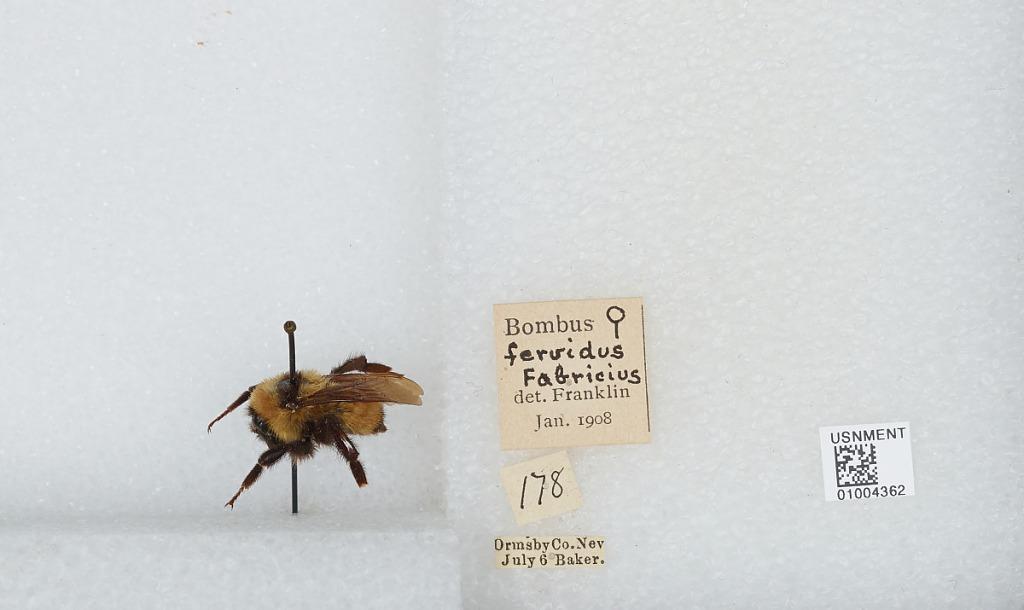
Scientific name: Bombus (Fervidobombus) fervidus fervidus (Fabricius)
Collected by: Baker
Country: United States
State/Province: Nevada
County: Ormsby
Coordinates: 39.1647, -119.776
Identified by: Franklin